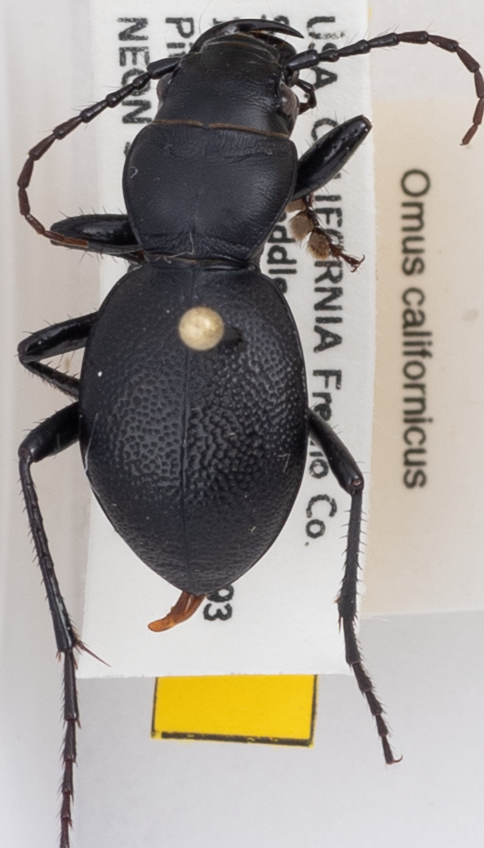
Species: Omus californicus
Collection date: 2018-06-04
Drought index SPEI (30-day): -0.71
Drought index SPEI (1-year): -0.39
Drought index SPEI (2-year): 0.8